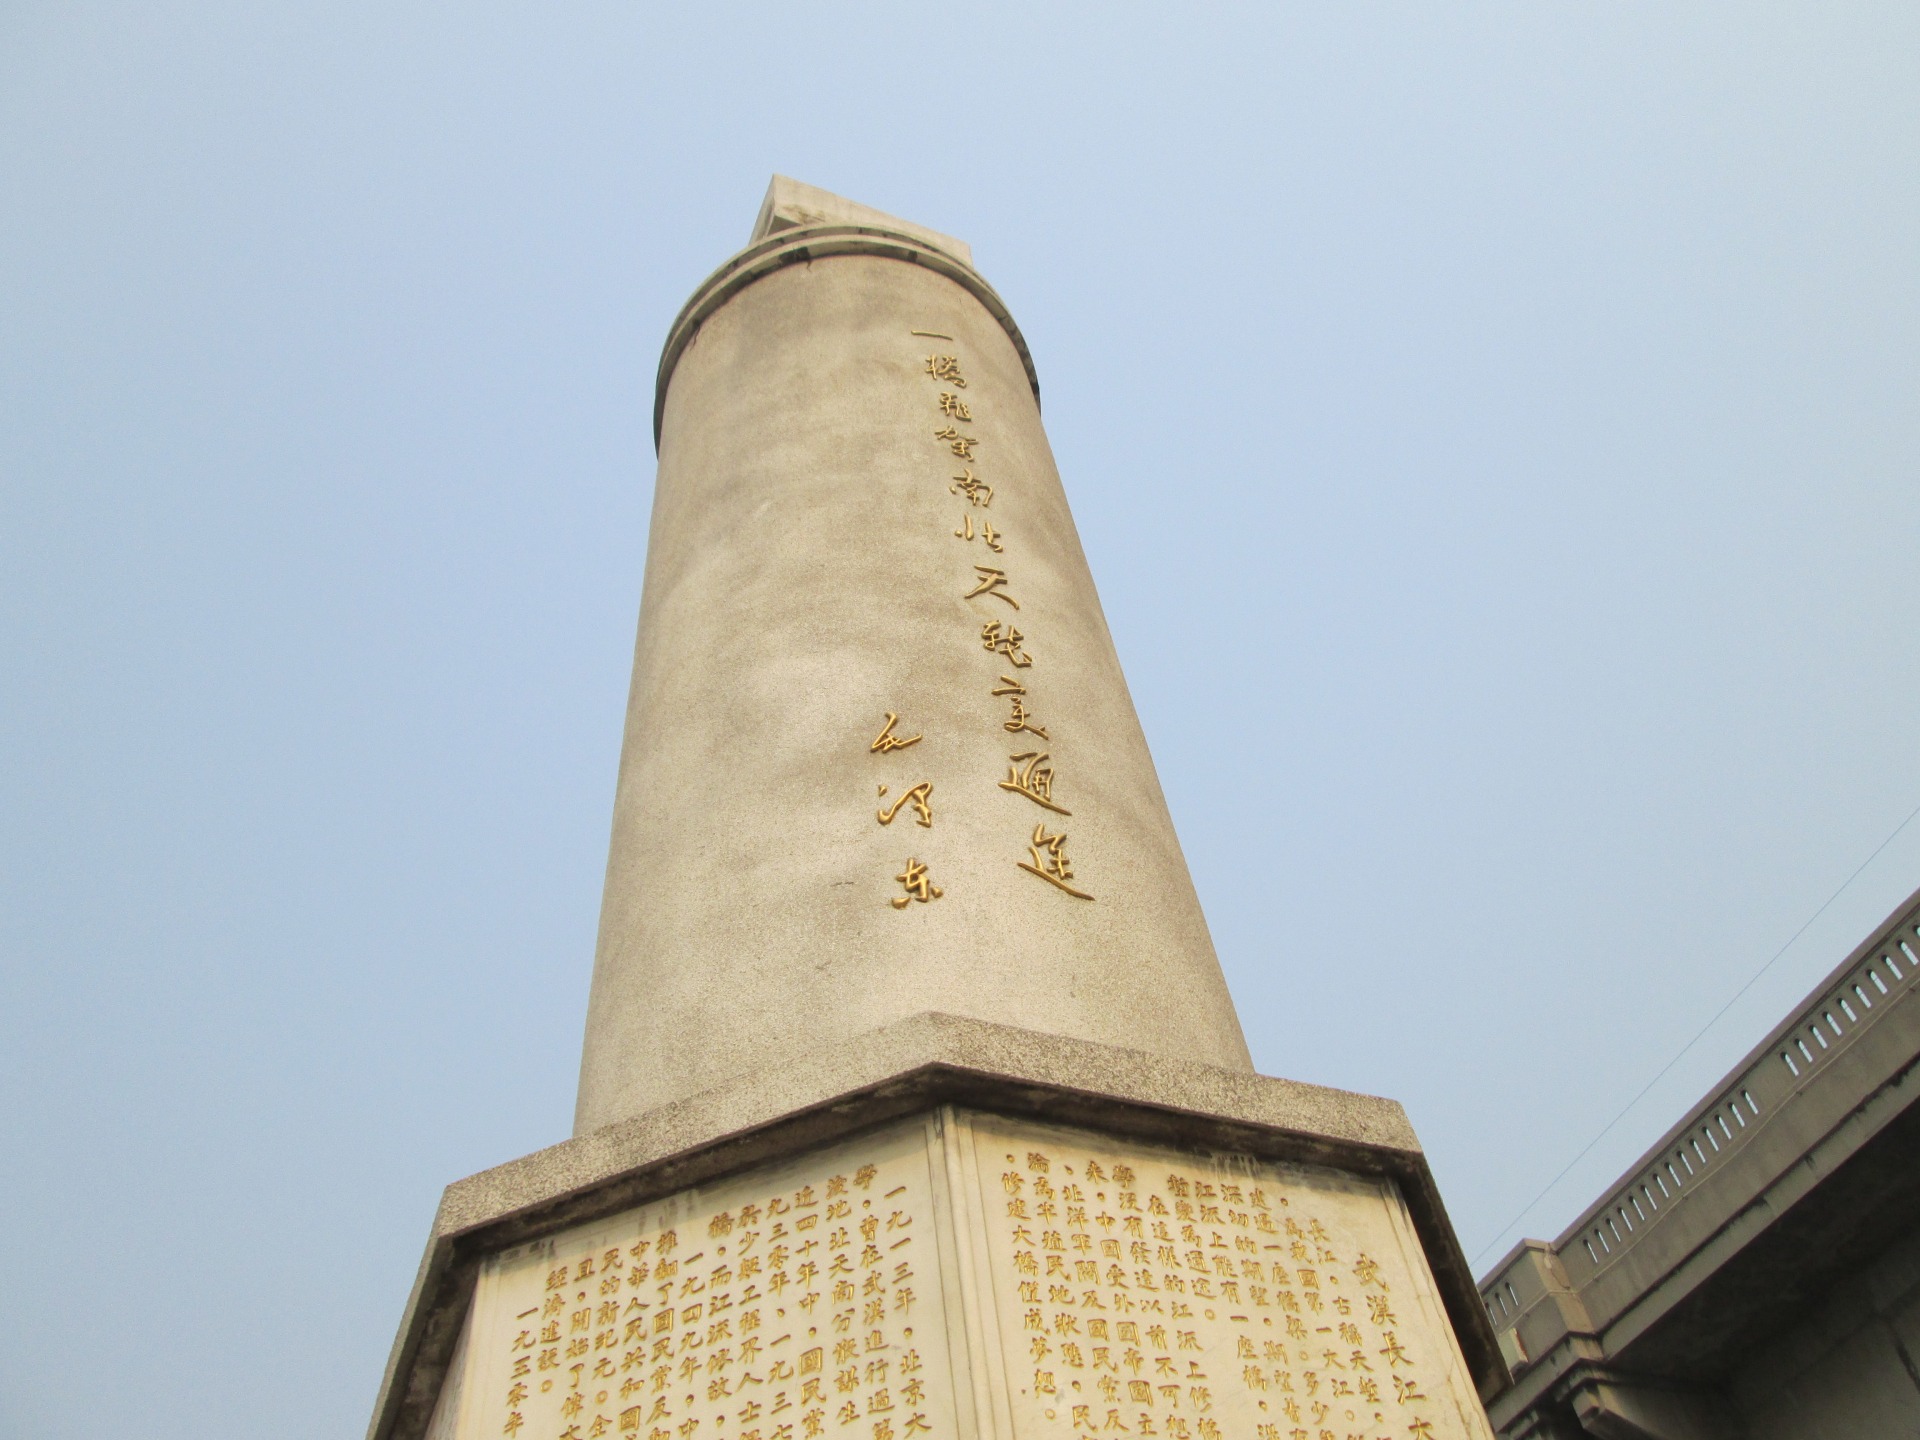
building, monument, statue, tower, landmark, temple, spire, steeple, the yangtze river, wuhan yangtze river bridge